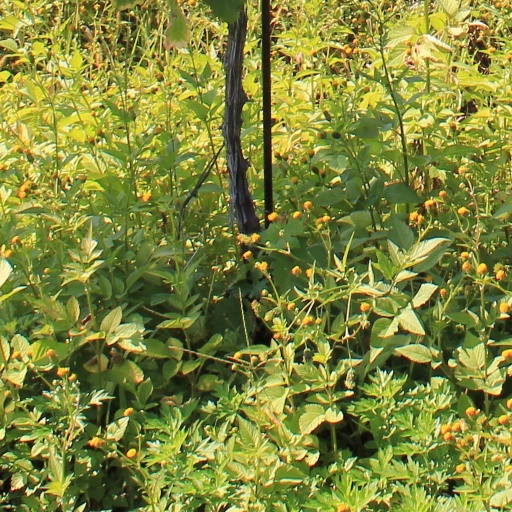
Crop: grape